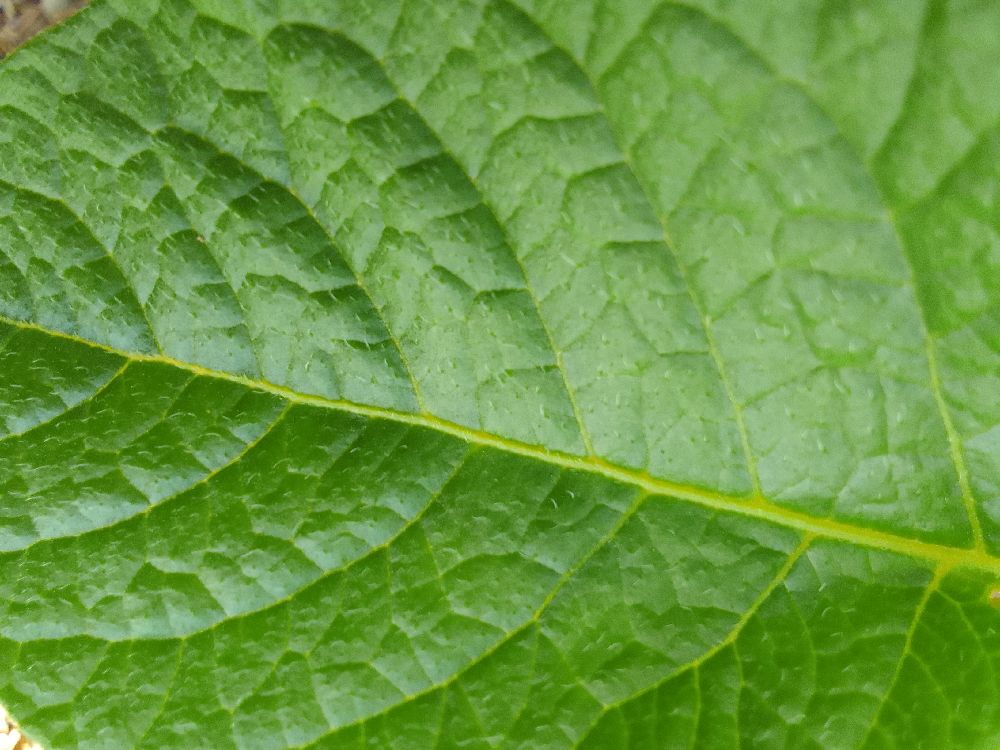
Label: Healthy